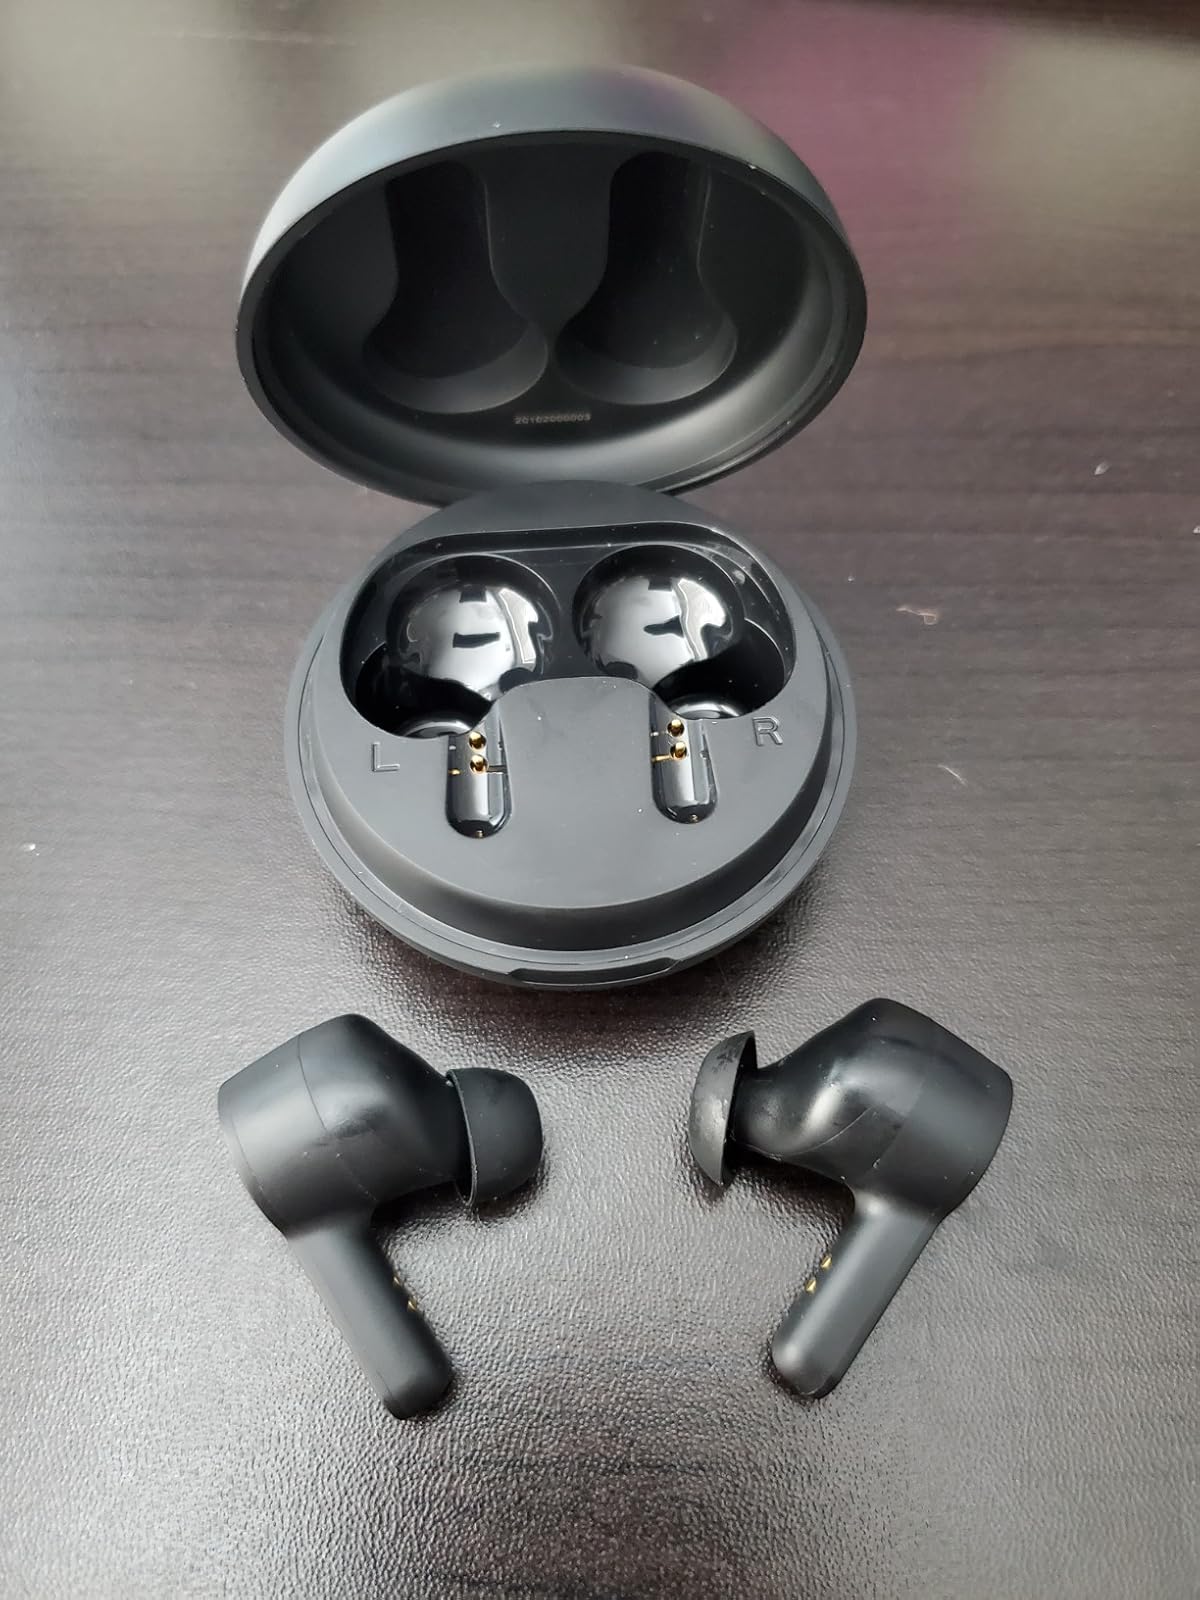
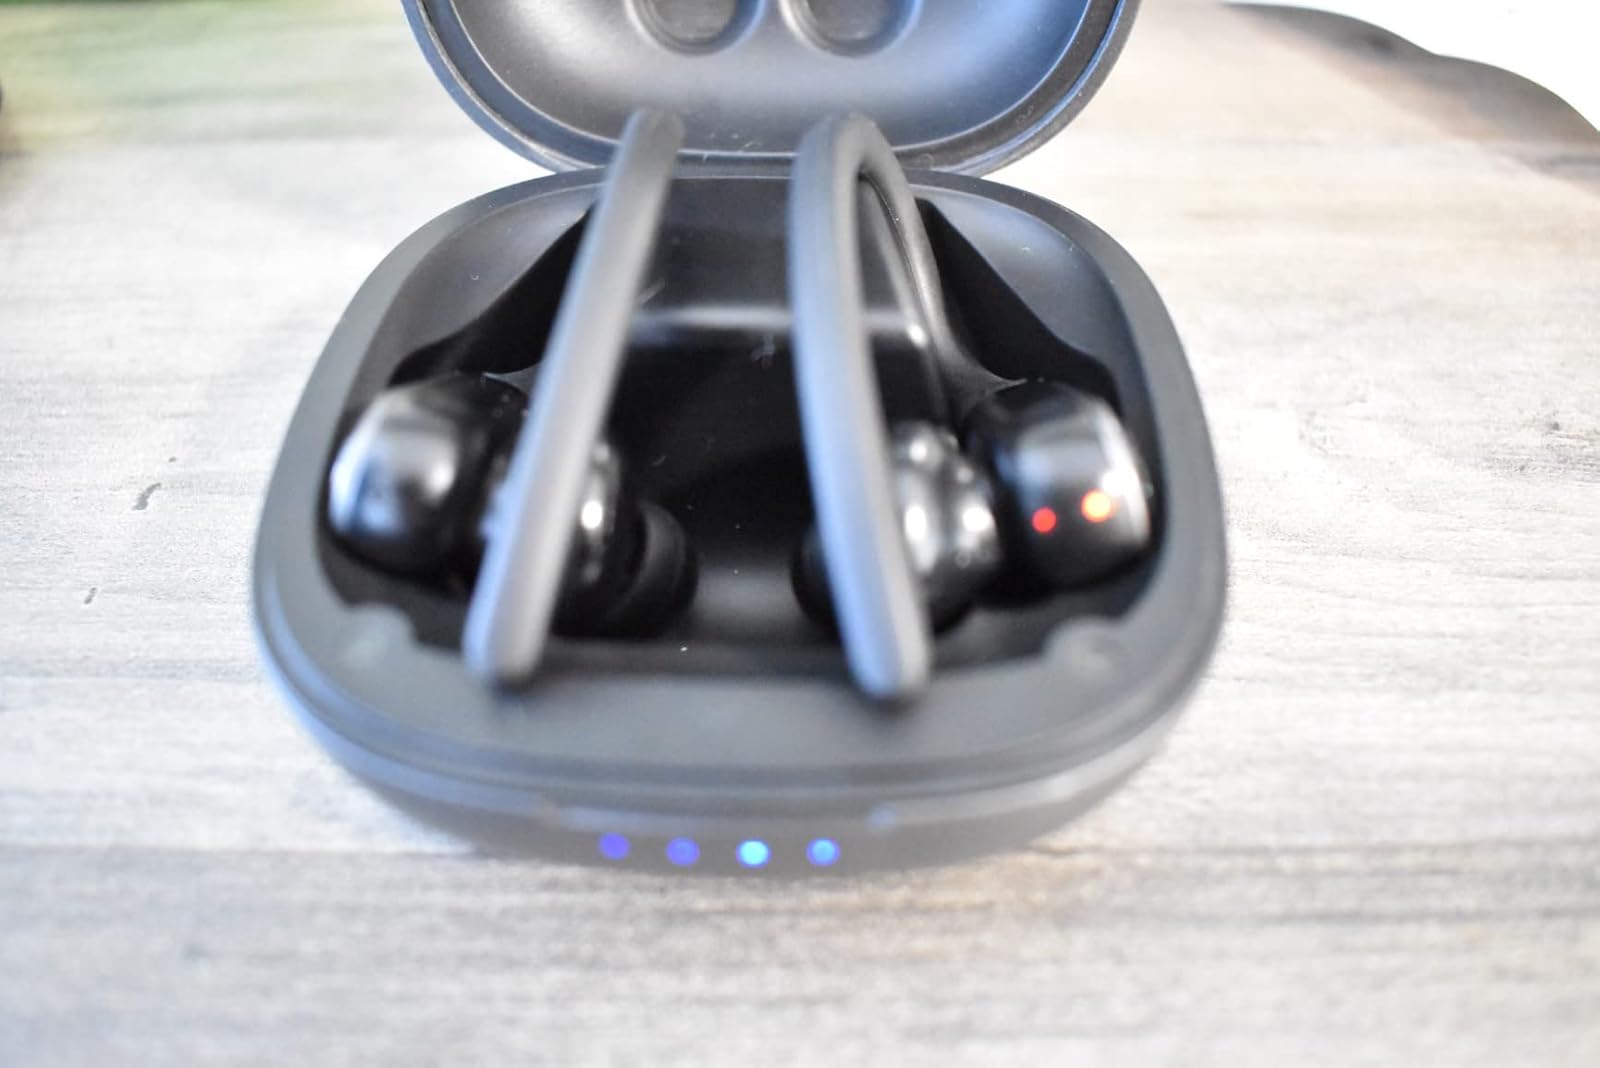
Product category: earbuds
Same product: no